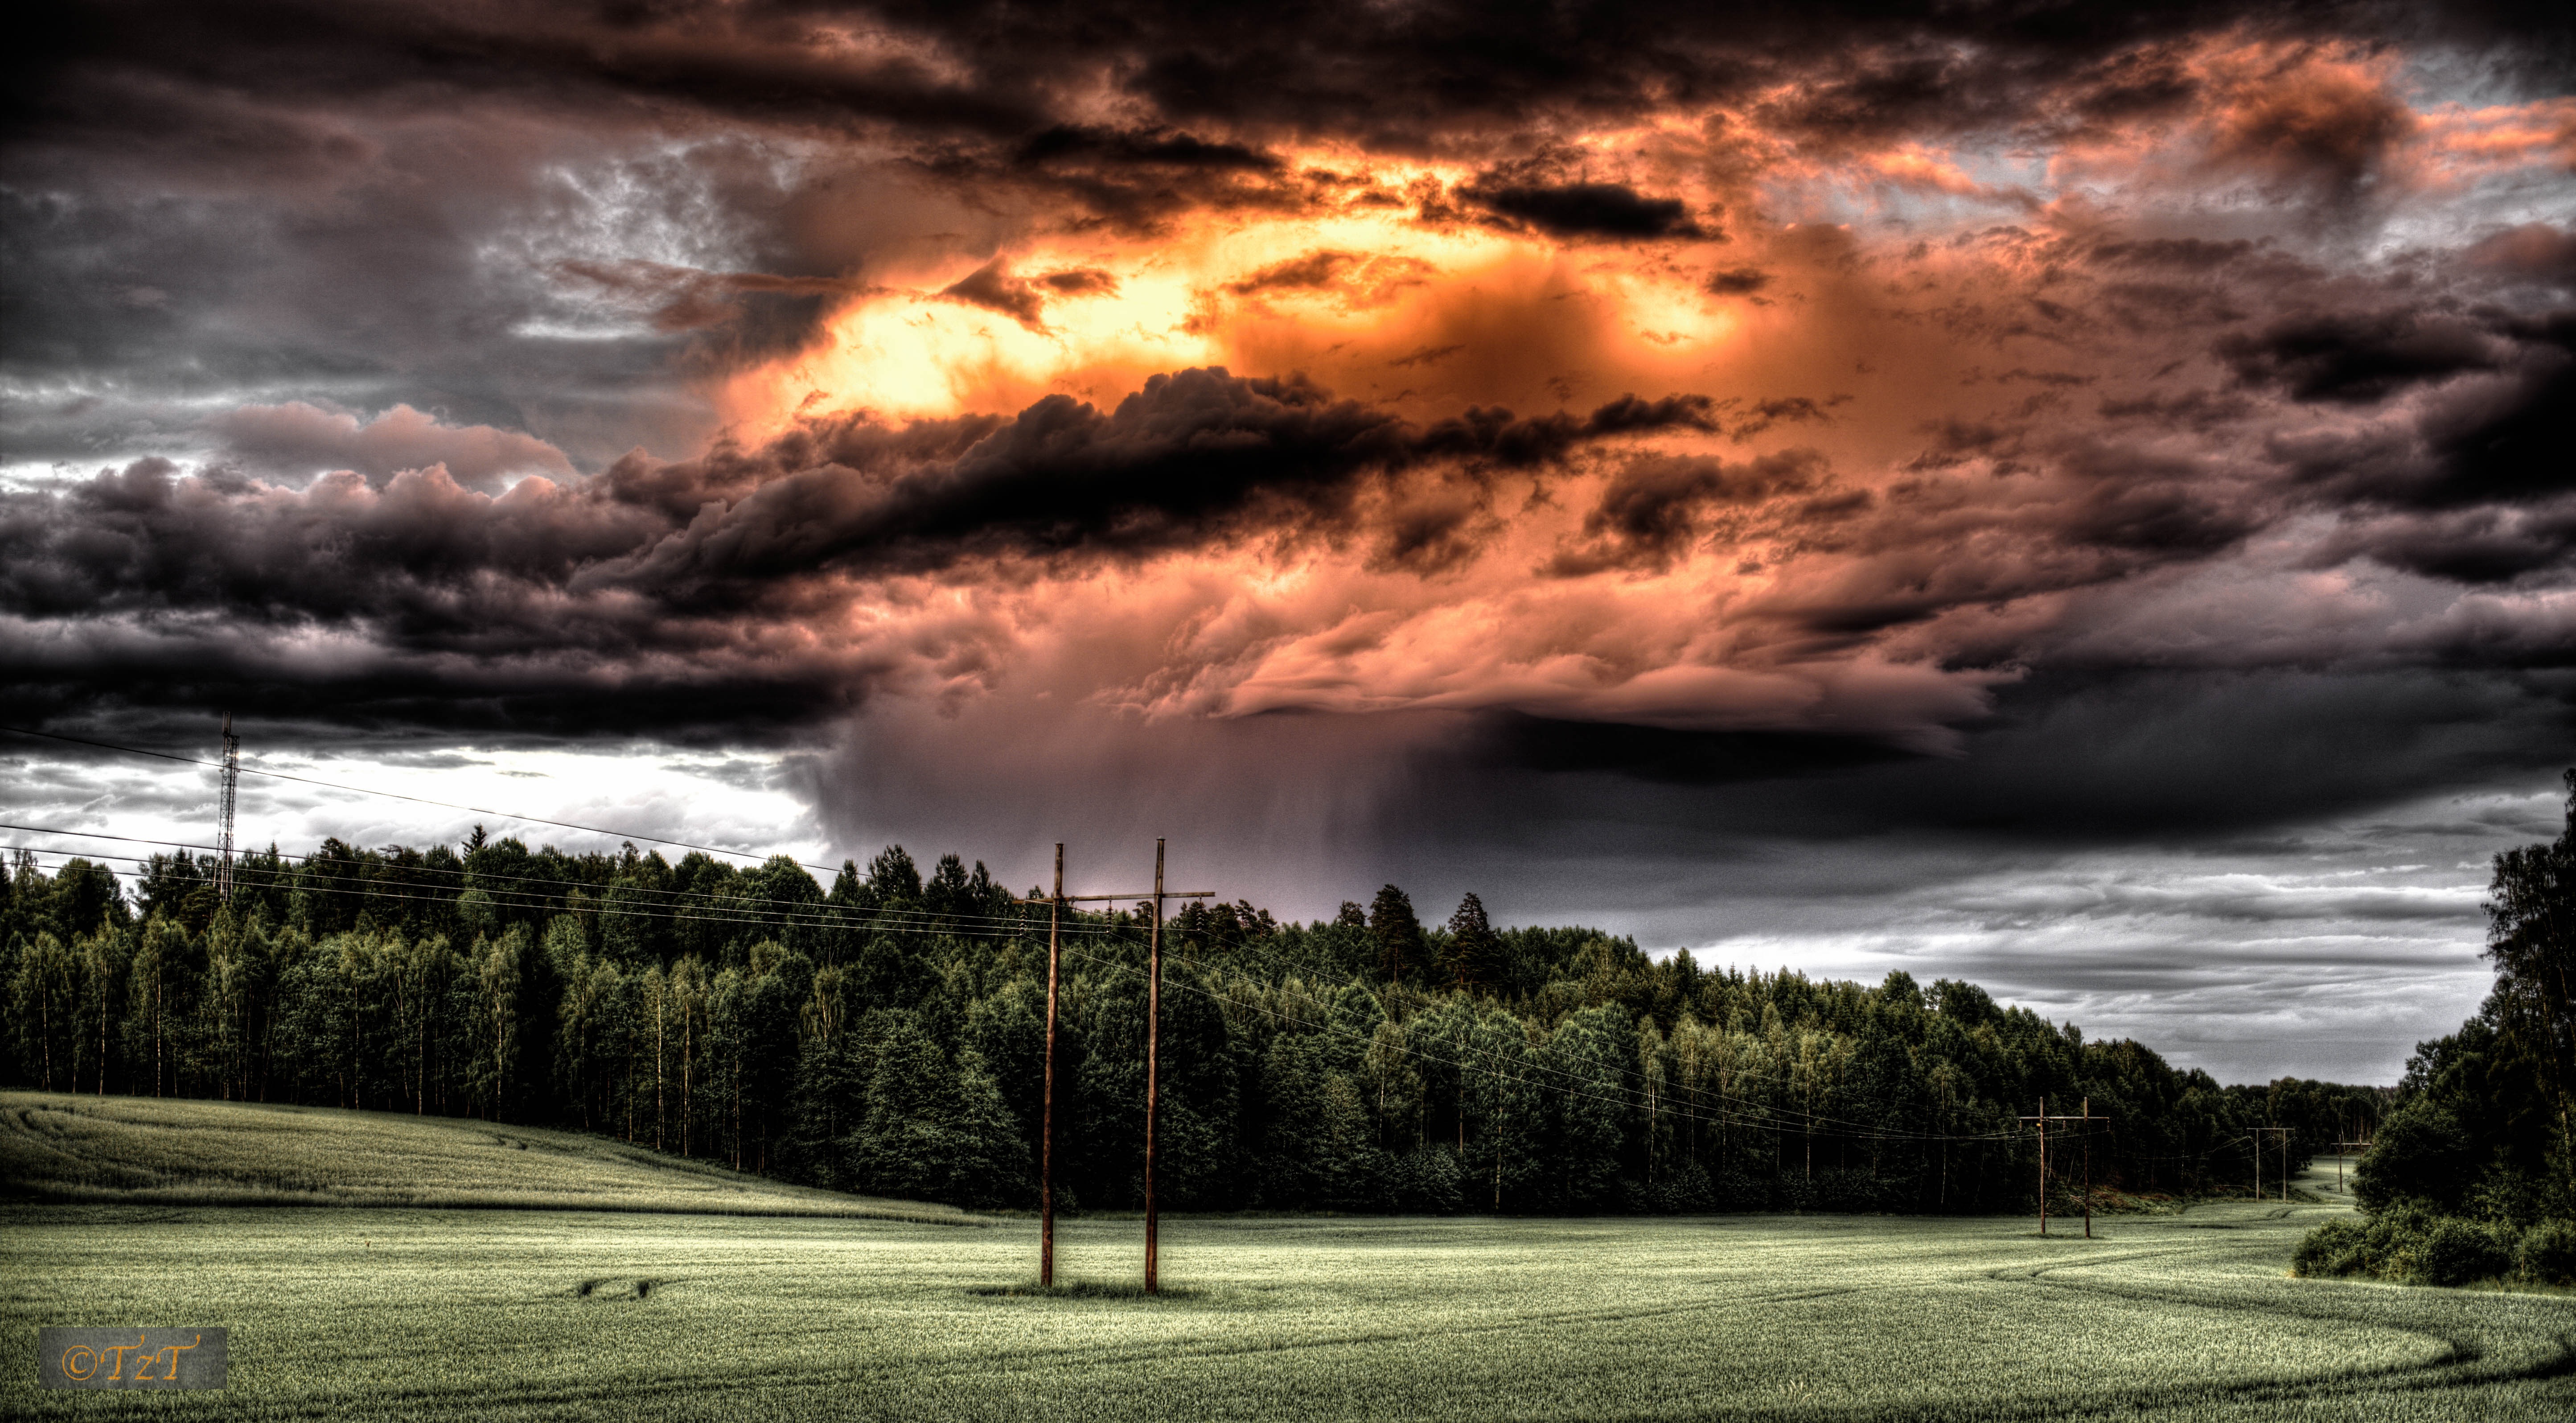
landscape, tree, nature, horizon, cloud, sky, sunrise, sunset, field, countryside, sunlight, morning, rain, dawn, atmosphere, dusk, evening, weather, storm, fire, darkness, hdr, rural area, meteorological phenomenon